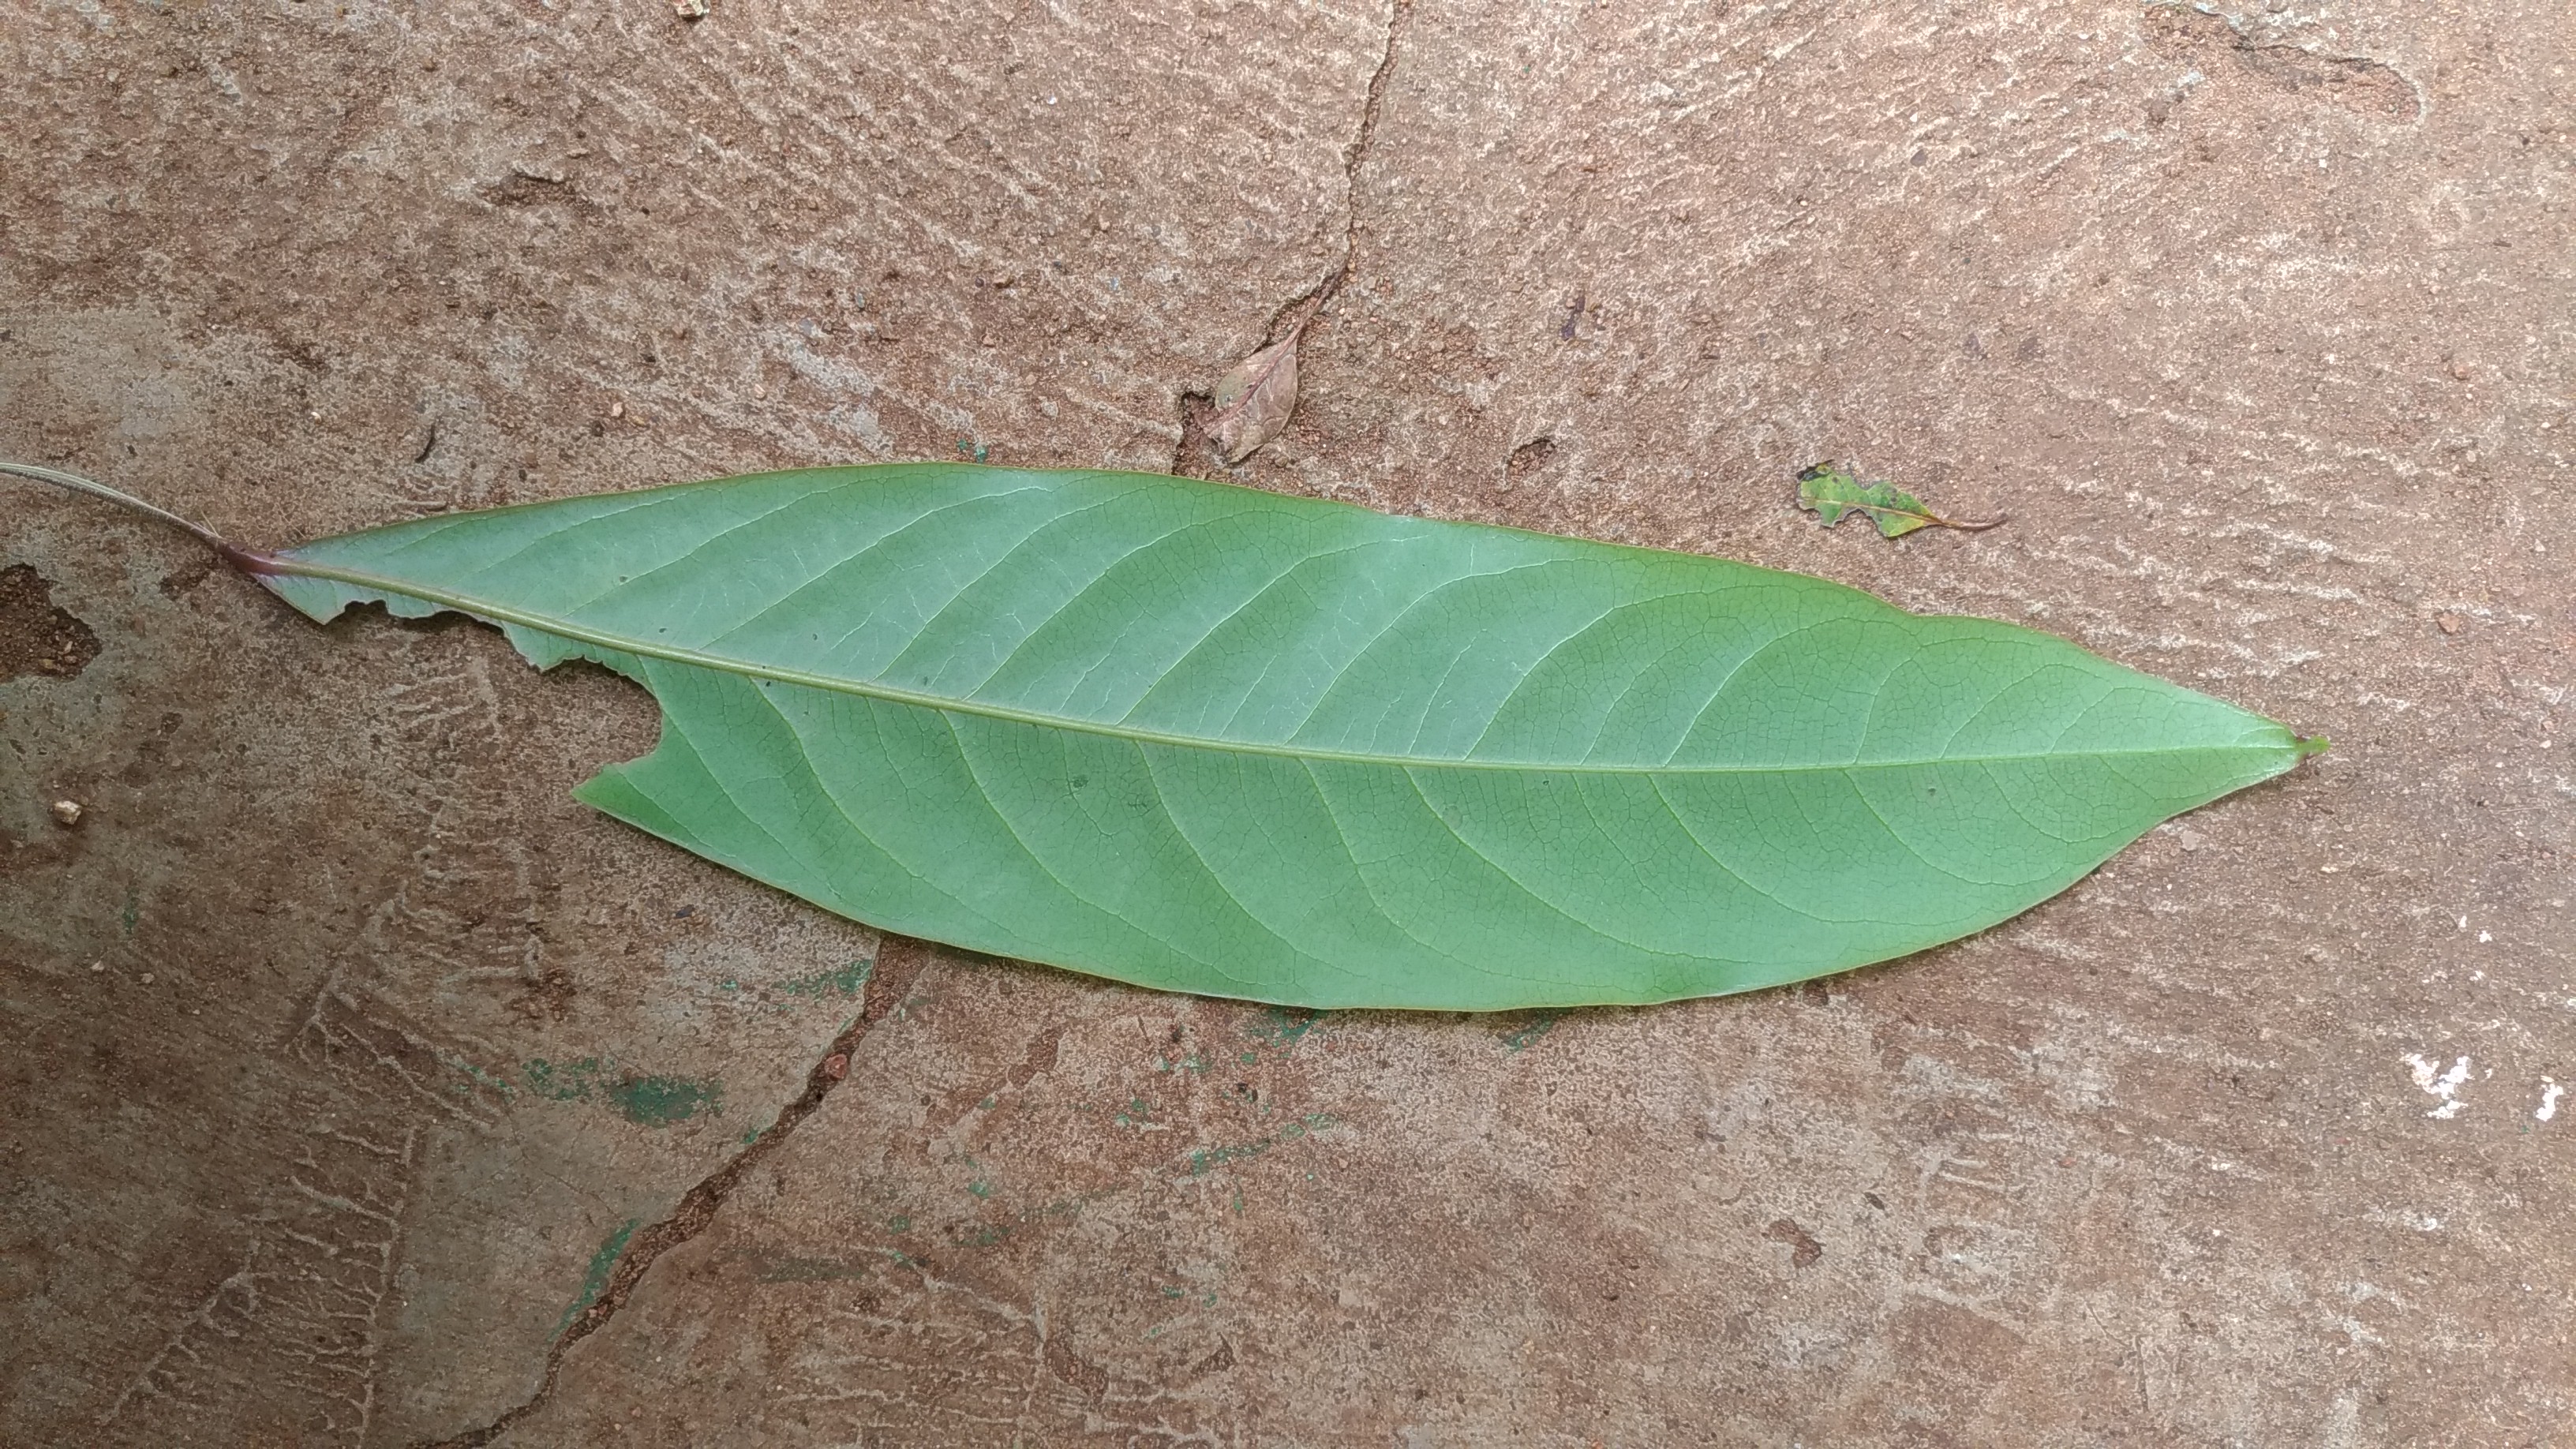
Plant: Seethaashoka